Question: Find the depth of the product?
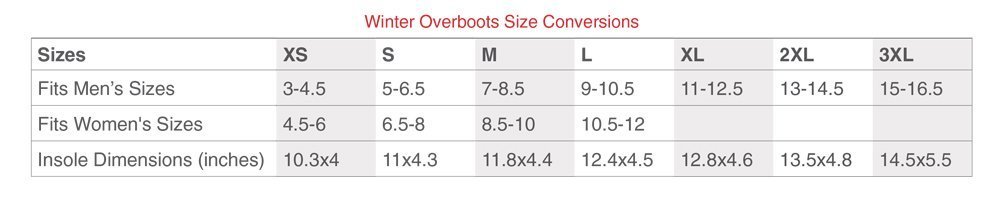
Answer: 15.75 inch